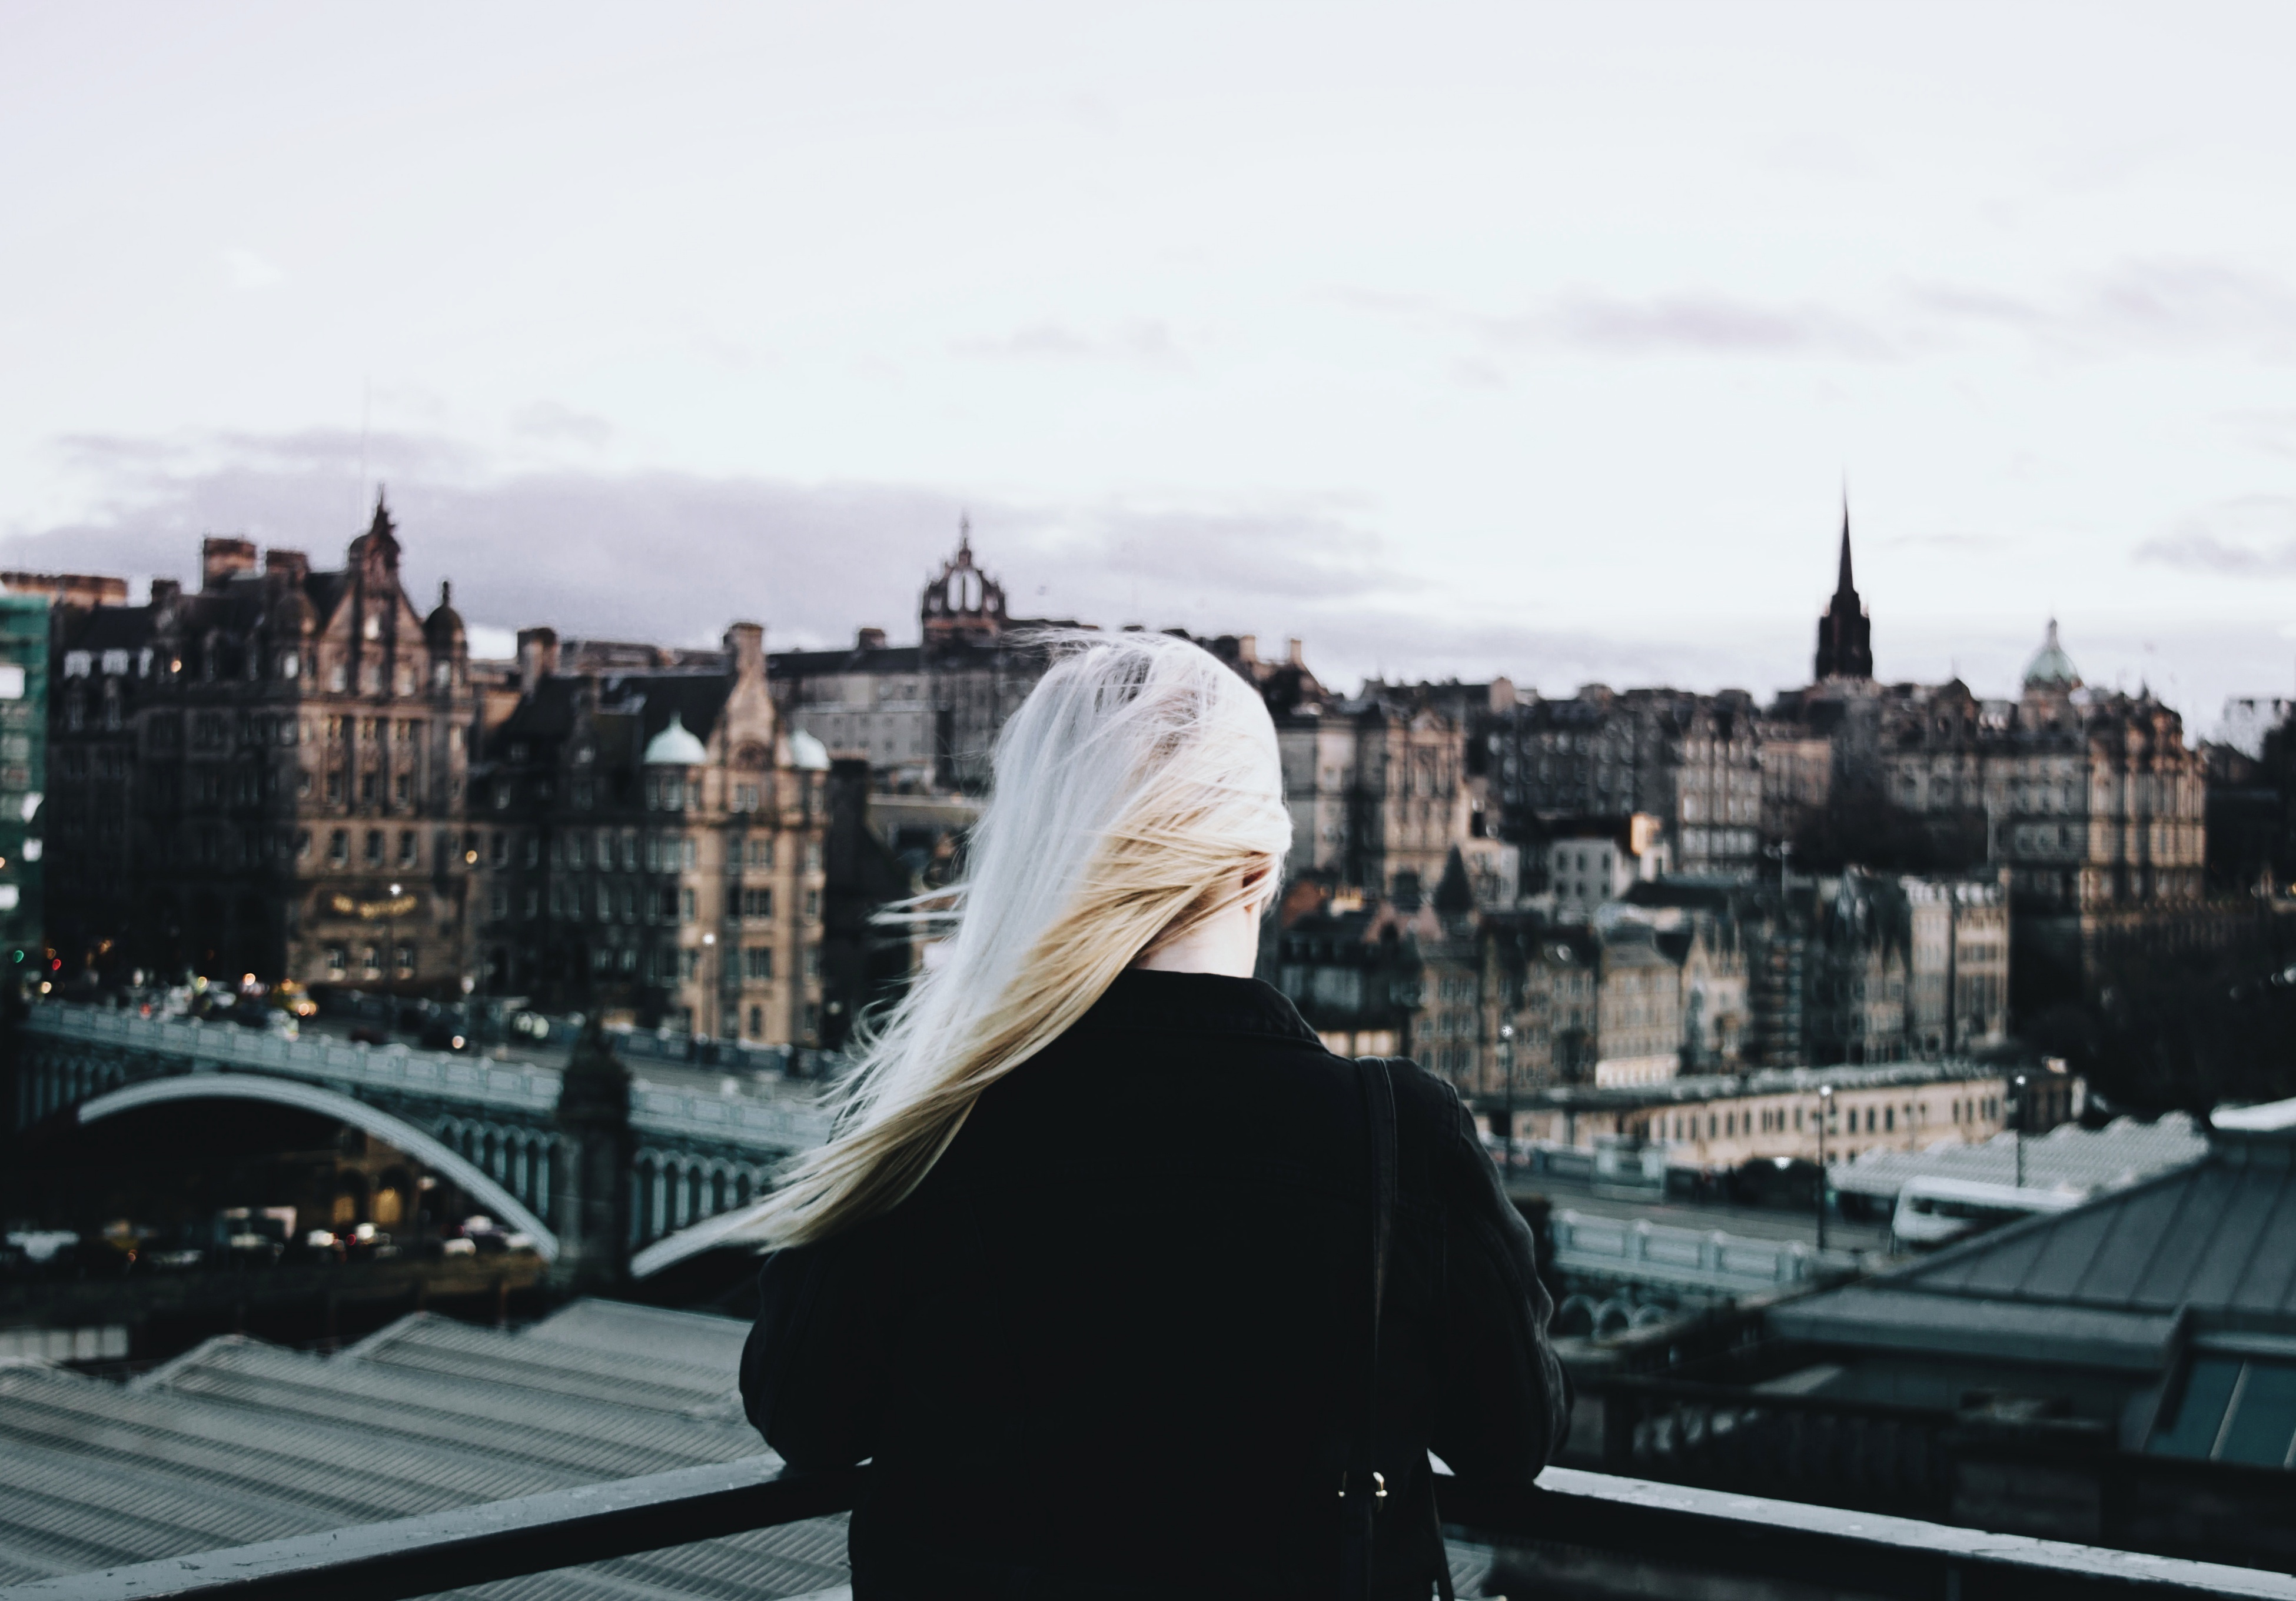
woman, skyline, wind, rooftop, building, city, cityscape, blonde, human settlement